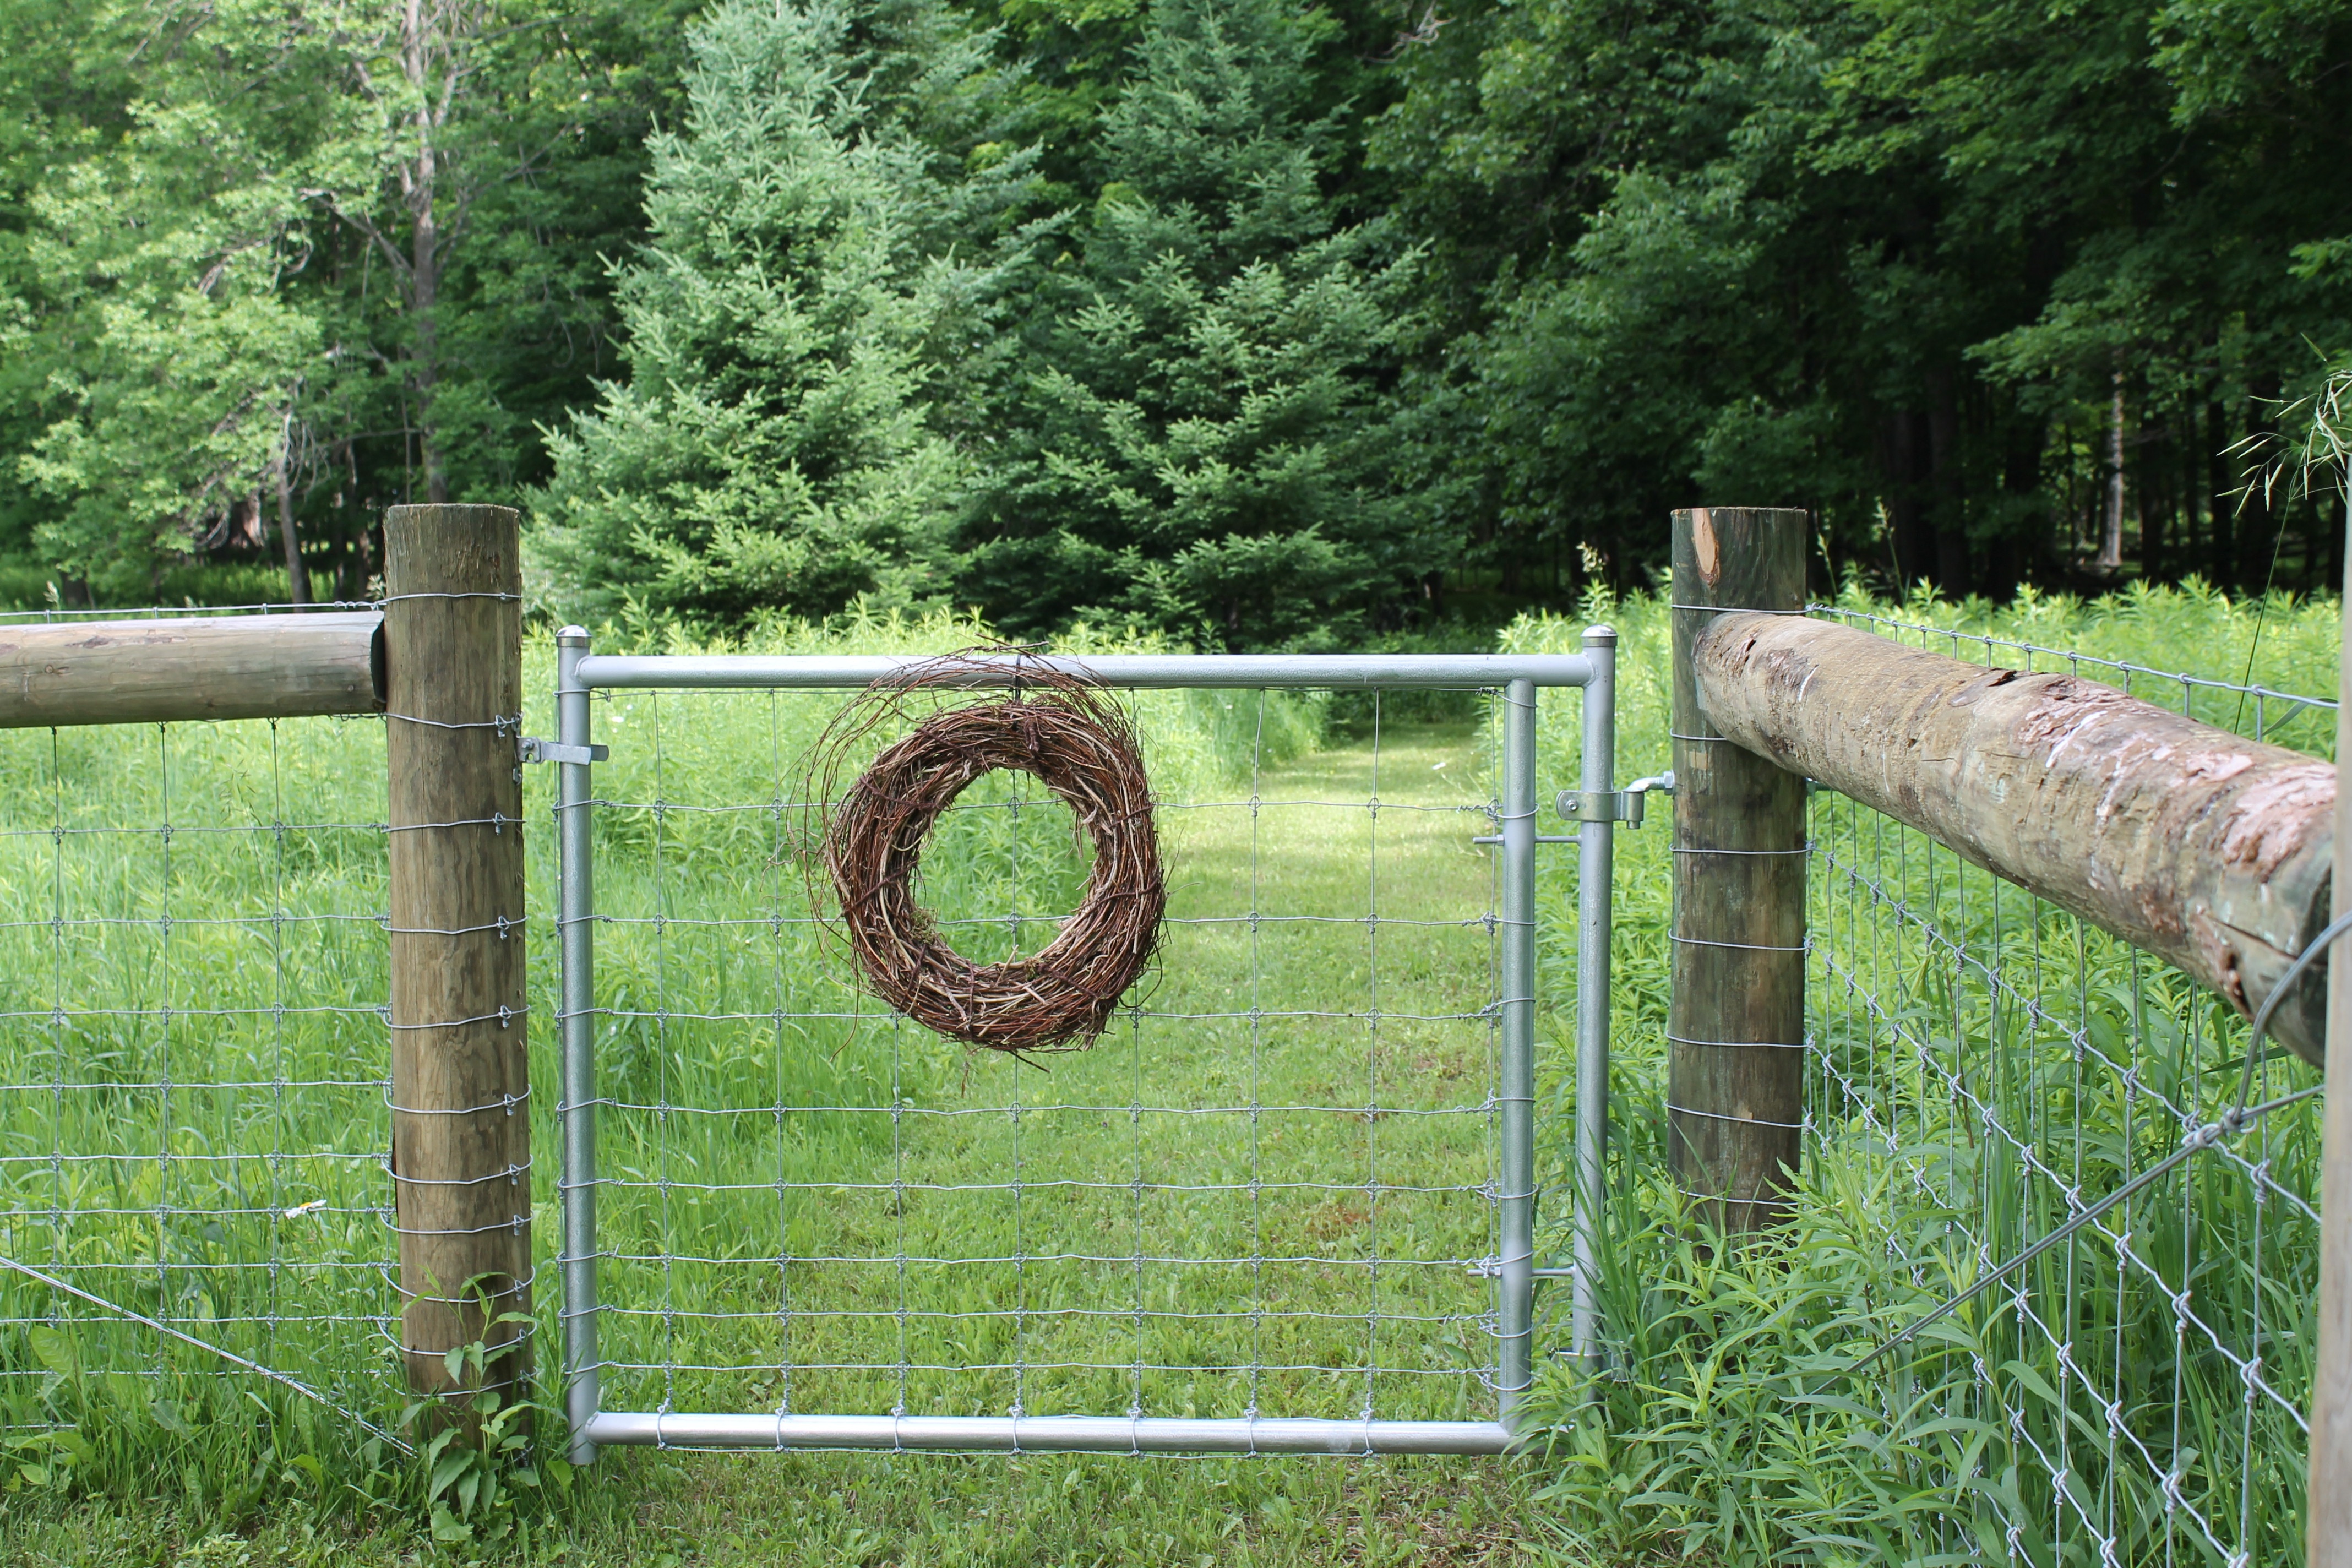
landscape, nature, forest, fence, trail, countryside, country, summer, green, lifestyle, gate, trees, outdoors, outside, outdoor structure, home fencing, split rail fence